Logistics

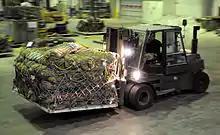
A forklift truck loads a pallet of humanitarian aid to Pakistan on board a C-17 aircraft following devastating floods in the country in August 2010.

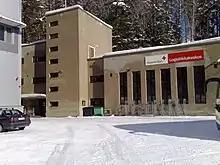
The Logistics Centre of the Finnish Red Cross in Tampere, Finland

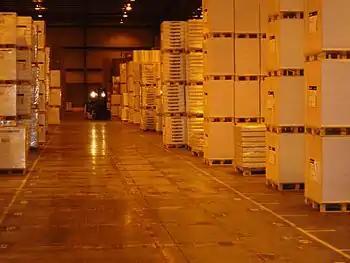
A forklift operator stacking warehouse of goods on pallets in Allentown, Pennsylvania, in April 2004

Logistical activities can be divided into three main areas: order processing, inventory management, and freight transportation. Traditionally, order processing was a time-consuming activity that could take up to 70% of the order-cycle time. However, with new technologies such as bar code scanning, computers, and network connection, customer orders can quickly reach the seller in no time, and the availability of stocks can be checked in real time. The purpose of having an inventory is to reduce the overall logistical cost while improving service to customers. Having a stockpile of finished goods beforehand can reduce the frequency of transportation to and from the customers and cope with the randomness of customer demands. However, maintaining an inventory requires capital investment in finished goods and maintaining a warehouse. Storage and order picking occupy most of the warehouse maintenance cost. Freight transportation forms a vital part of logistics and allows access to broad markets as goods can be transported to hundreds or thousands of kilometers away. Freight transportation accounts for two-thirds of logistical costs and significantly impacts customer service. Transportation policies and warehouse management are closely intertwined.